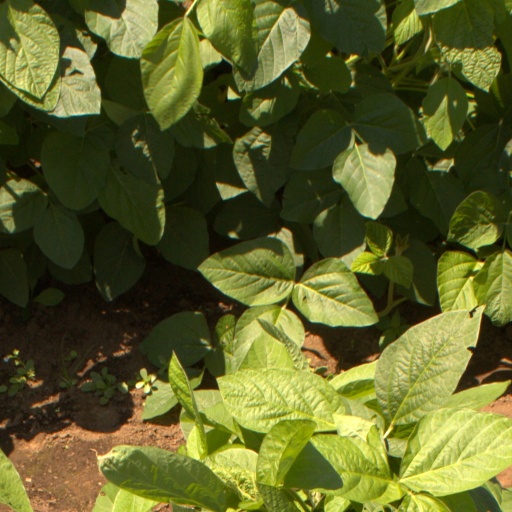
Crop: soybean